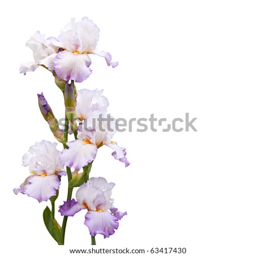
pink iris isolated on a white background .